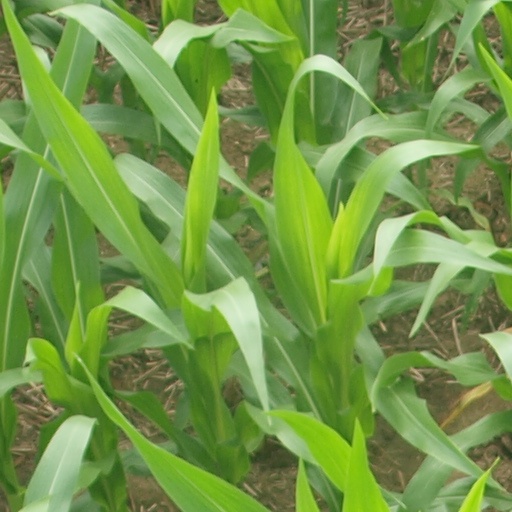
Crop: maize; corn